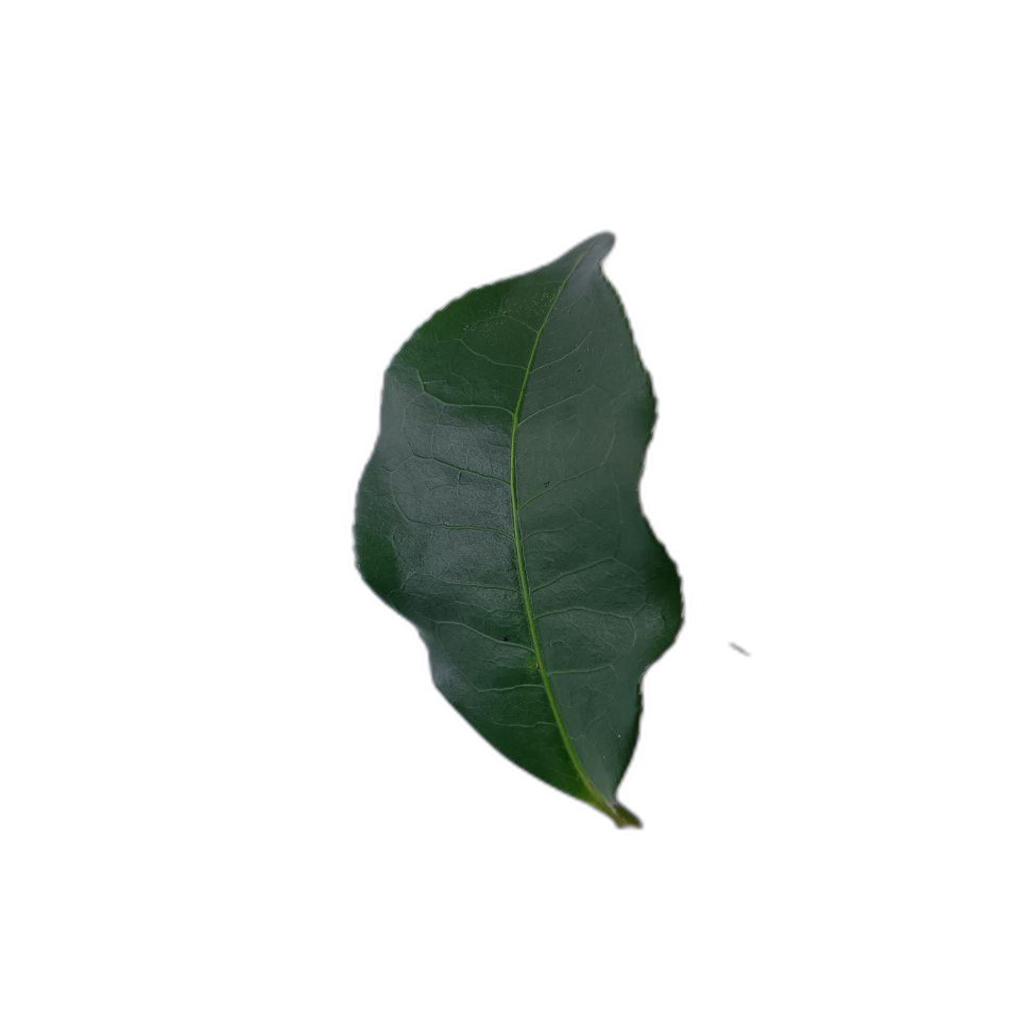
Label: Healthy